The Last Temptation of Christ (novel)

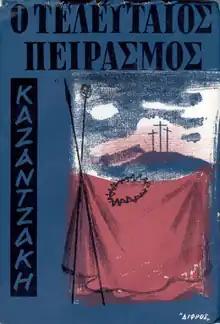
First Greek edition (1955)

The Last Temptation of Christ or The Last Temptation (Greek: , "O Teleftéos Pirasmós") is a historical novel written by Nikos Kazantzakis, first published in its original Greek in 1955 before being translated into English in 1960. The novel depicts the life of Jesus and his struggles with various forms of temptation, including fear, doubt, depression, reluctance, and lust.